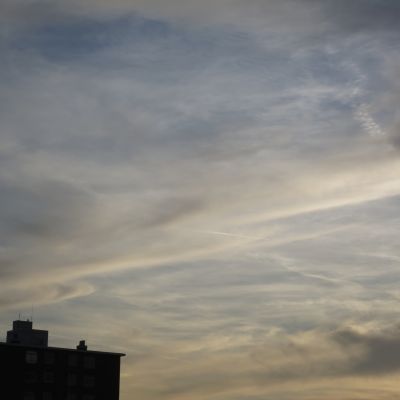
Cloud type: Contrail (Ct)